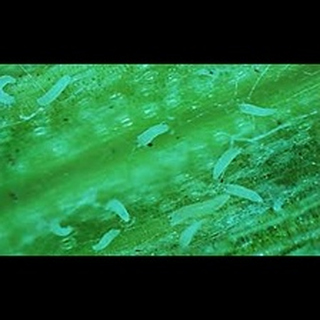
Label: wheat_mite